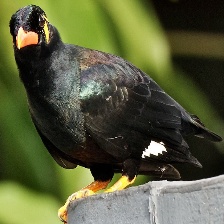
Species: ENGGANO MYNA
Scientific name: GRACULA ENGANENSIS